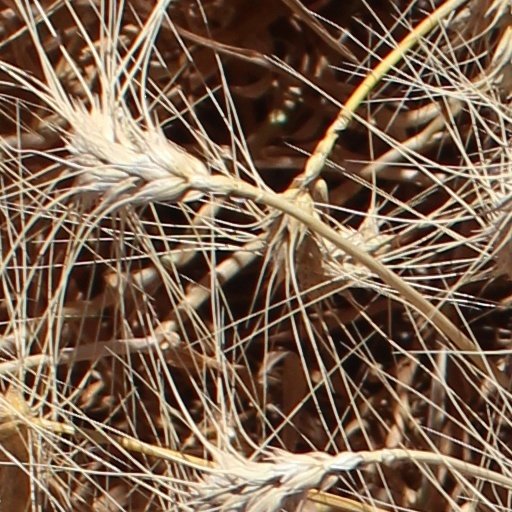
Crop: wheat